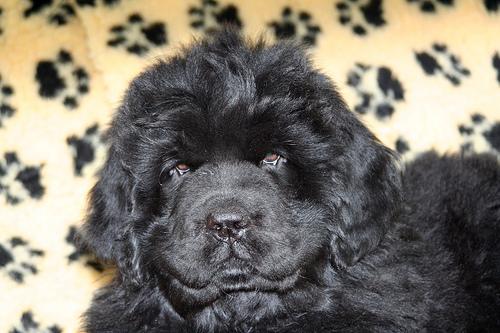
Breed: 215-n000031-Newfoundland